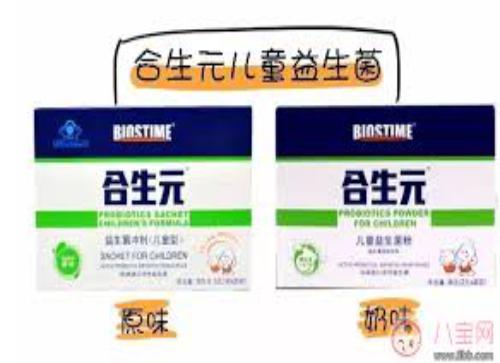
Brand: biostime-1
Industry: Food